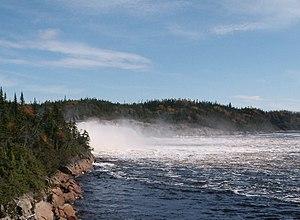
La rivière Nétagamiou est un cours d'eau de la Côte-Nord au Québec. Elle se jette dans le golfe du Saint-Laurent près de Chevery, un village de la basse Côte-Nord situé à environ 480 km à l'est de Sept-Îles.